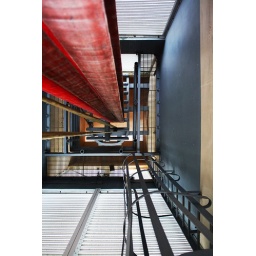
no pole in this tower